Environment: real
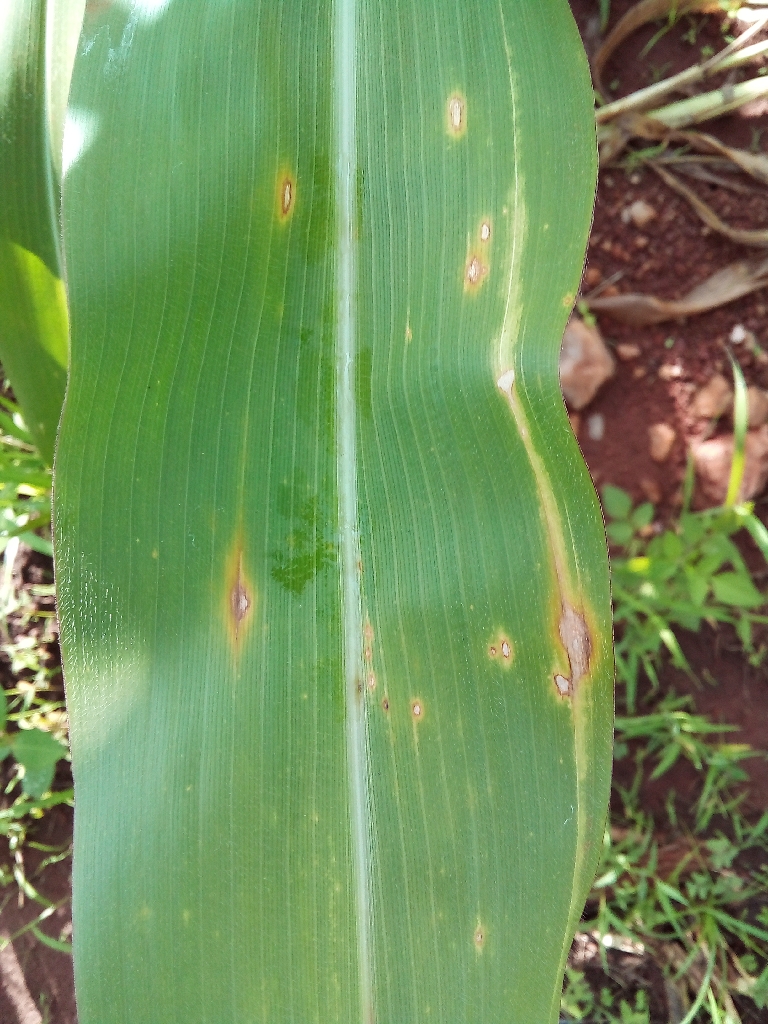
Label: northern_corn_leaf_blight